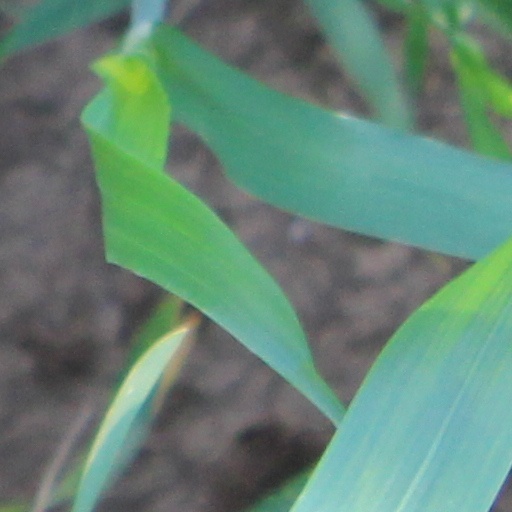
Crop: wheat